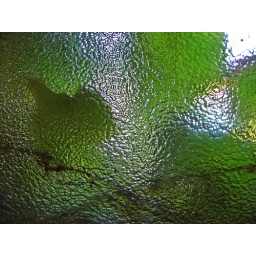
I liked the colors and textures of tree leaves against this glass window...